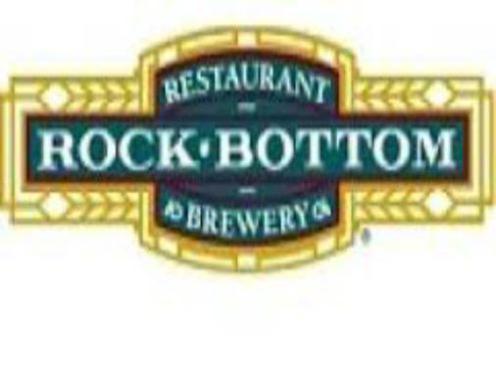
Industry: Food